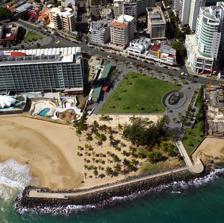
Building: La Ventana al Mar
Country: Puerto Rico
Year built: 2004
Park in San Juan, Puerto Rico La Ventana al Mar (English: The Window to the Sea) on Avenida Ashford in the district of Condado , of San Juan , Puerto Rico is a large public space built in 2004 fronting the Atlantic Ocean. The park is flanked by two of Condado's landmark hotels: to the west by the Condado Vanderbilt Hotel (1919), designed by Warren and Whitmore, and to the east  by the La Concha Hotel (1957), designed by Toro Ferrer . The 1.8 hectare public space was developed by the Commonwealth of Puerto Rico's Tourism Company, and has been credited as one of the principal motors steering the district's urban revitalisation. Designed by Puerto Rican architect and urbanist Andrés Mignucci , La Ventana al Mar has won numerous awards for design excellence including awards in the American Institute of Architects Puerto Rico Chapter Design Awards, the Puerto Rico Architecture Biennale, the Miami + Beach Architecture Biennale (Bronze Medal) and the Iberoamerican Architecture Biennale. In 2016, La Ventana al Mar was exhibited at the Akademie der Künste in Berlin as part of the Demo:polis–the Right to Public Space exhibit. The project includes a large ornamental fountain designed in collaboration with Wet Design of Los Angeles and two public space sculptures by artist Ángel Botello . The park has been the site for music festivals like "La Ventana al Jazz" and weekend markets and fairs. The public space occupies the site of the old Condado Convention Center built in the 1970s and became one of the components of the controversial Condado Trio project. El Condado was built over decades with private hotels, apartments and high rise condominiums so that access to the beach and view of the ocean was only possible under difficult circumstances. In the late 1990s the three choice properties on Avenida Ashford - the Convention Center and the Vanderbilt and La Concha Hotels were closed and in state of disrepair. The Government of Puerto Rico proposed remodelling the Vanderbilt Hotel and demolishing the Condado Convention Center and La Concha. The Government awarded the project's development to a US-based hotel consortium which proposed to build an all-inclusive hotel and condominium resort at this location. The case became a political issue and was the subject of protests and challenges by the local community, the College of Architects and the Municipality of San Juan. Finally a counter-project proposed by the Municipality of San Juan based on the revitalisation of the two landmark hotels and the creation of a central public space, La Ventana al Mar, was approved and completed in 2004. Puerto Rico portal References ^ Russell, James S. (July  2002). "Will a new wave of tropical modernism restore San Juan's luster?". Architectural Record . ^ Rispa, Raúl (2004). Iberoamérica Arquitectura . Tanais Editores. ^ Hoidn, Barbara, ed. (2016). Demo:polis-The Right to Public Space . Akademie der Künste / Park Books. ISBN 978-3-03860-005-3 . ^ Trinidad, Pablo (September 19, 1997). "En tela de juicio el redesarrollo". El Nuevo Día. ^ Blasor, Lorraine (May 16, 1998). "Calderon threatens to block Trio plan". San Juan Star. 18°27′30″N 66°04′29″W / 18.4583°N 66.0748°W / 18.4583; -66.0748